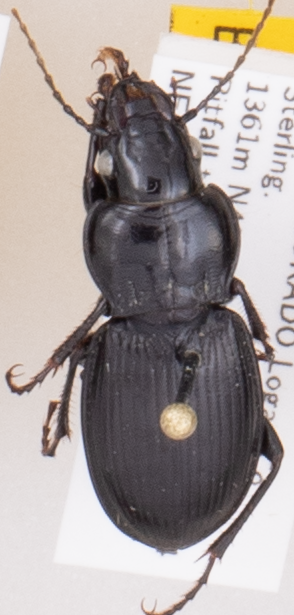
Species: Cyclotrachelus torvus
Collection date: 2018-07-26
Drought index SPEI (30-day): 0.188
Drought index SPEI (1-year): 0.248
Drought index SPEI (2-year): -0.362